Air Master

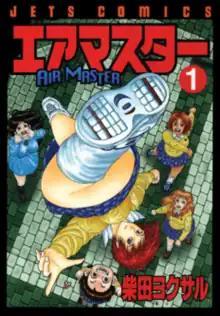
First volume cover

is a Japanese manga series written and illustrated by Yokusaru Shibata. It was serialized in Hakusensha's manga magazine "Young Animal" from 1996 to 2006, with its chapters collected in 28 volumes. The story focuses on Maki Aikawa, an ex-gymnast turned street fighter.